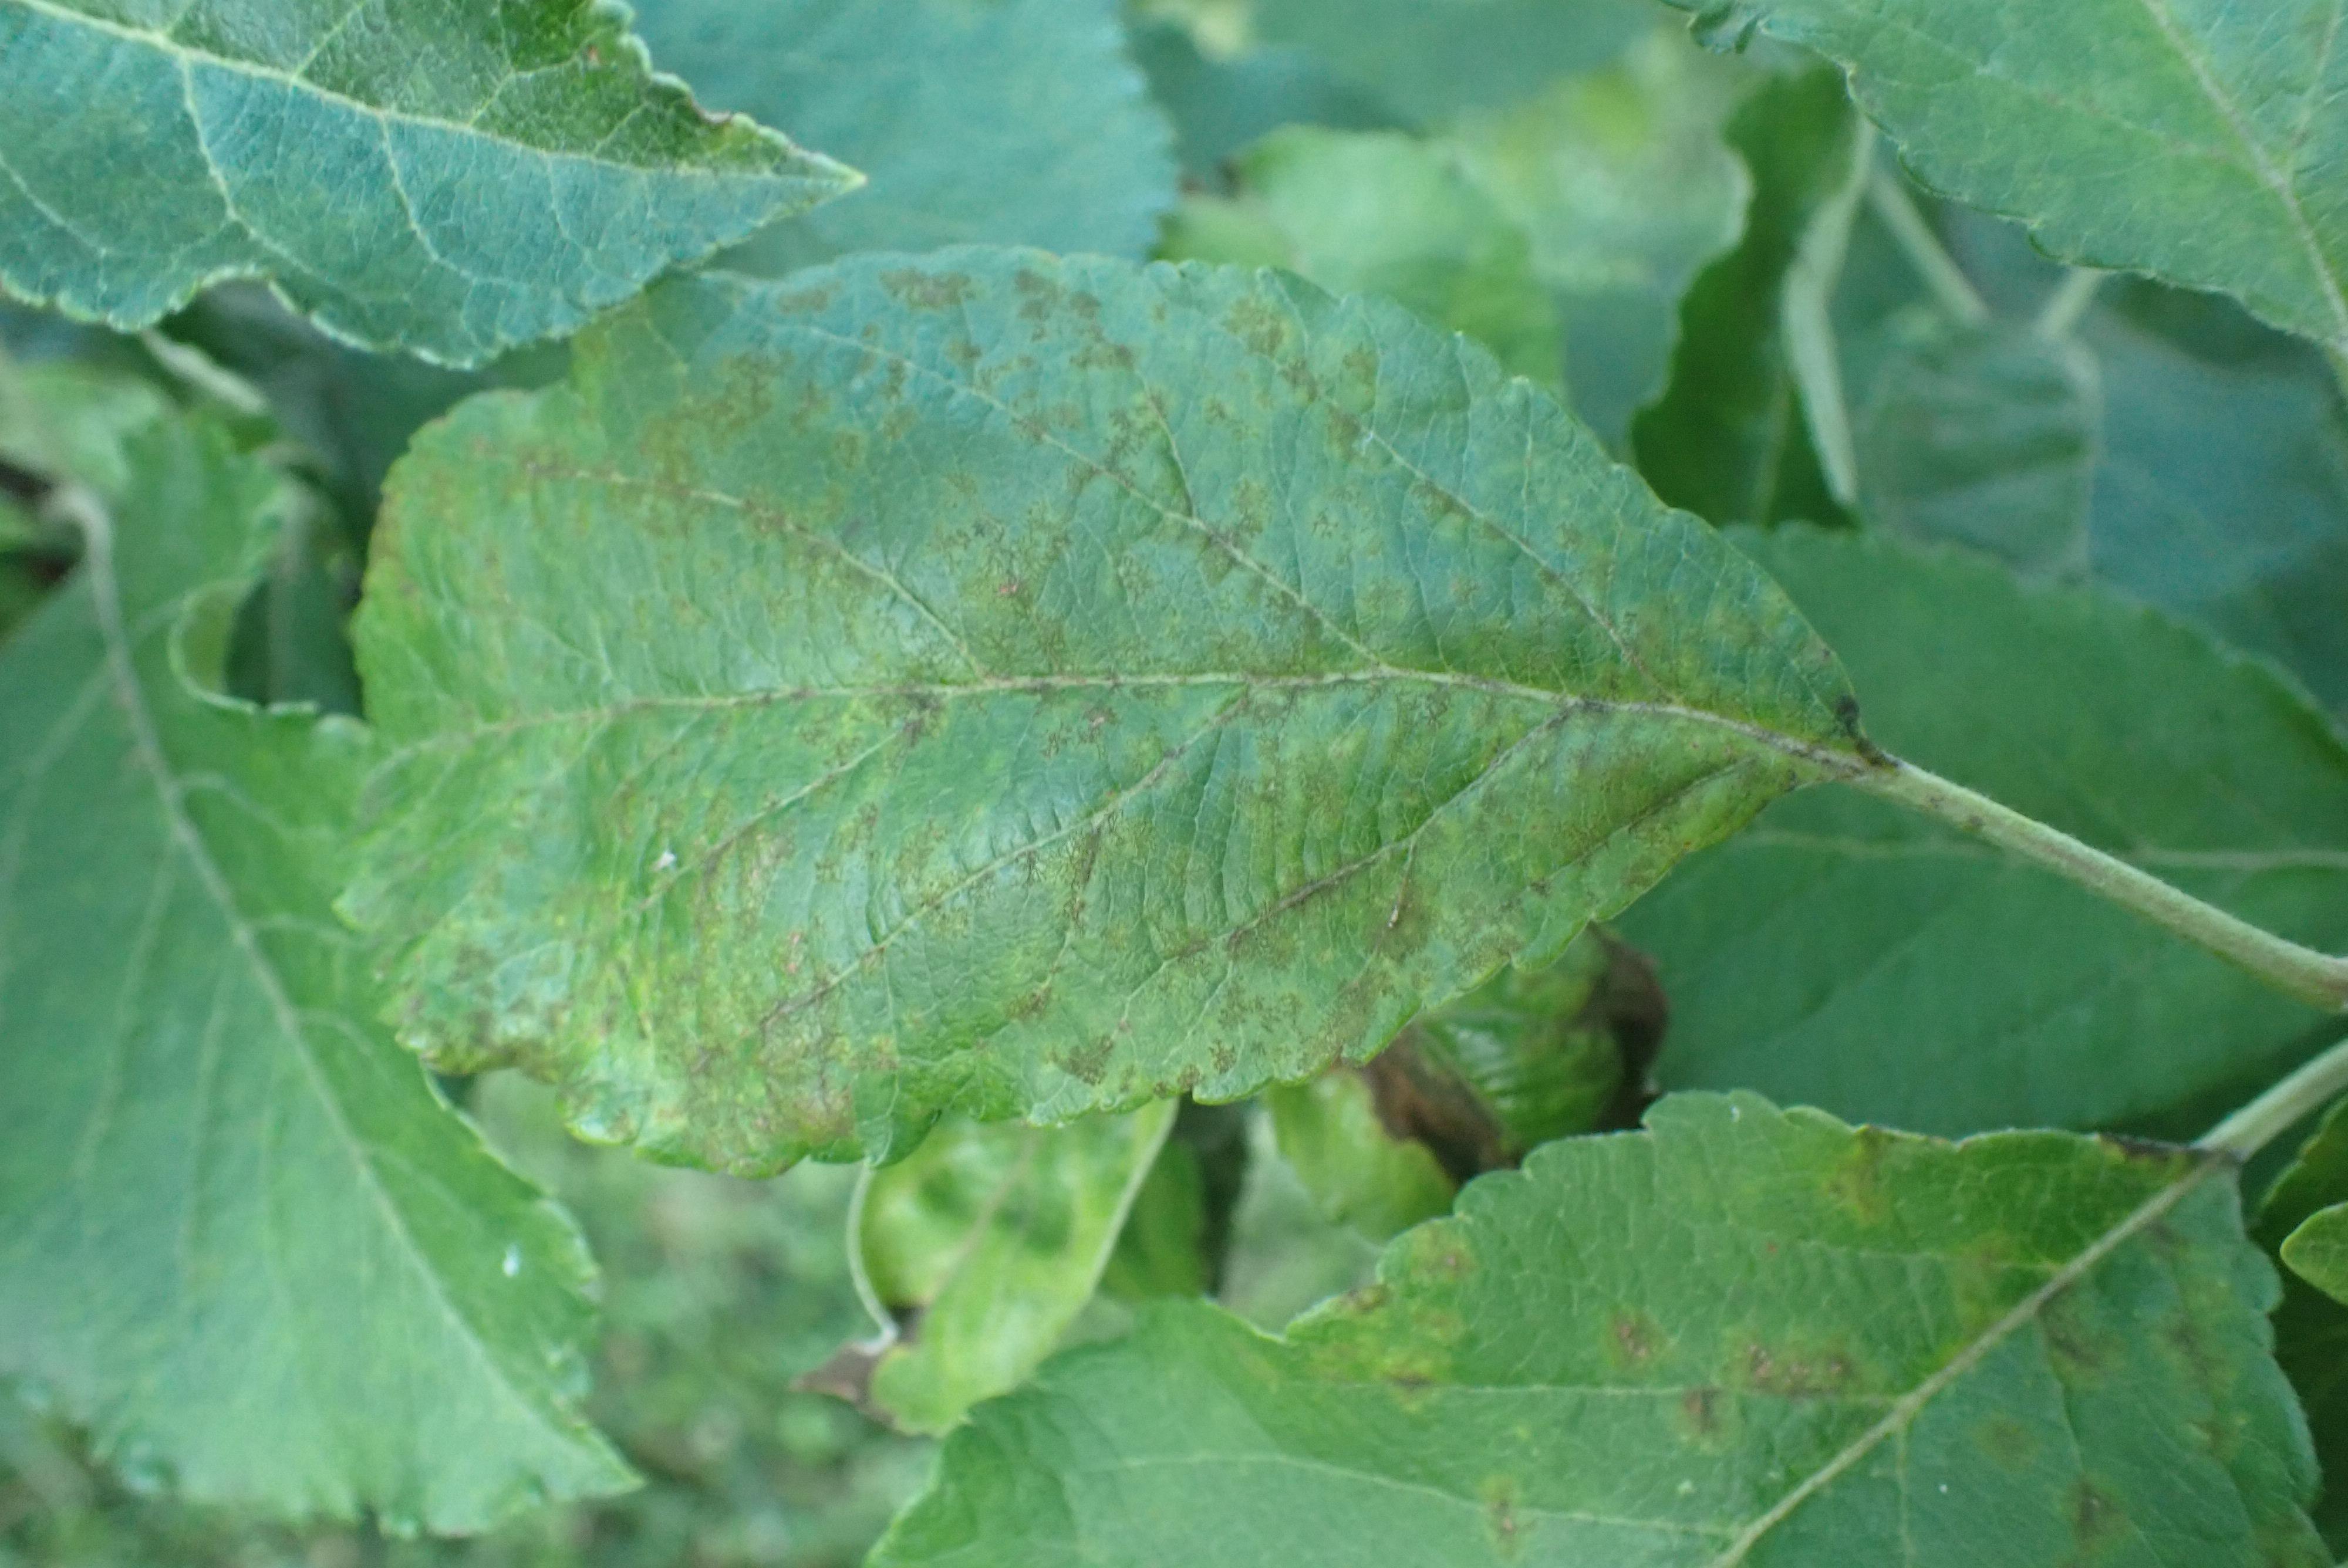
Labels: scab